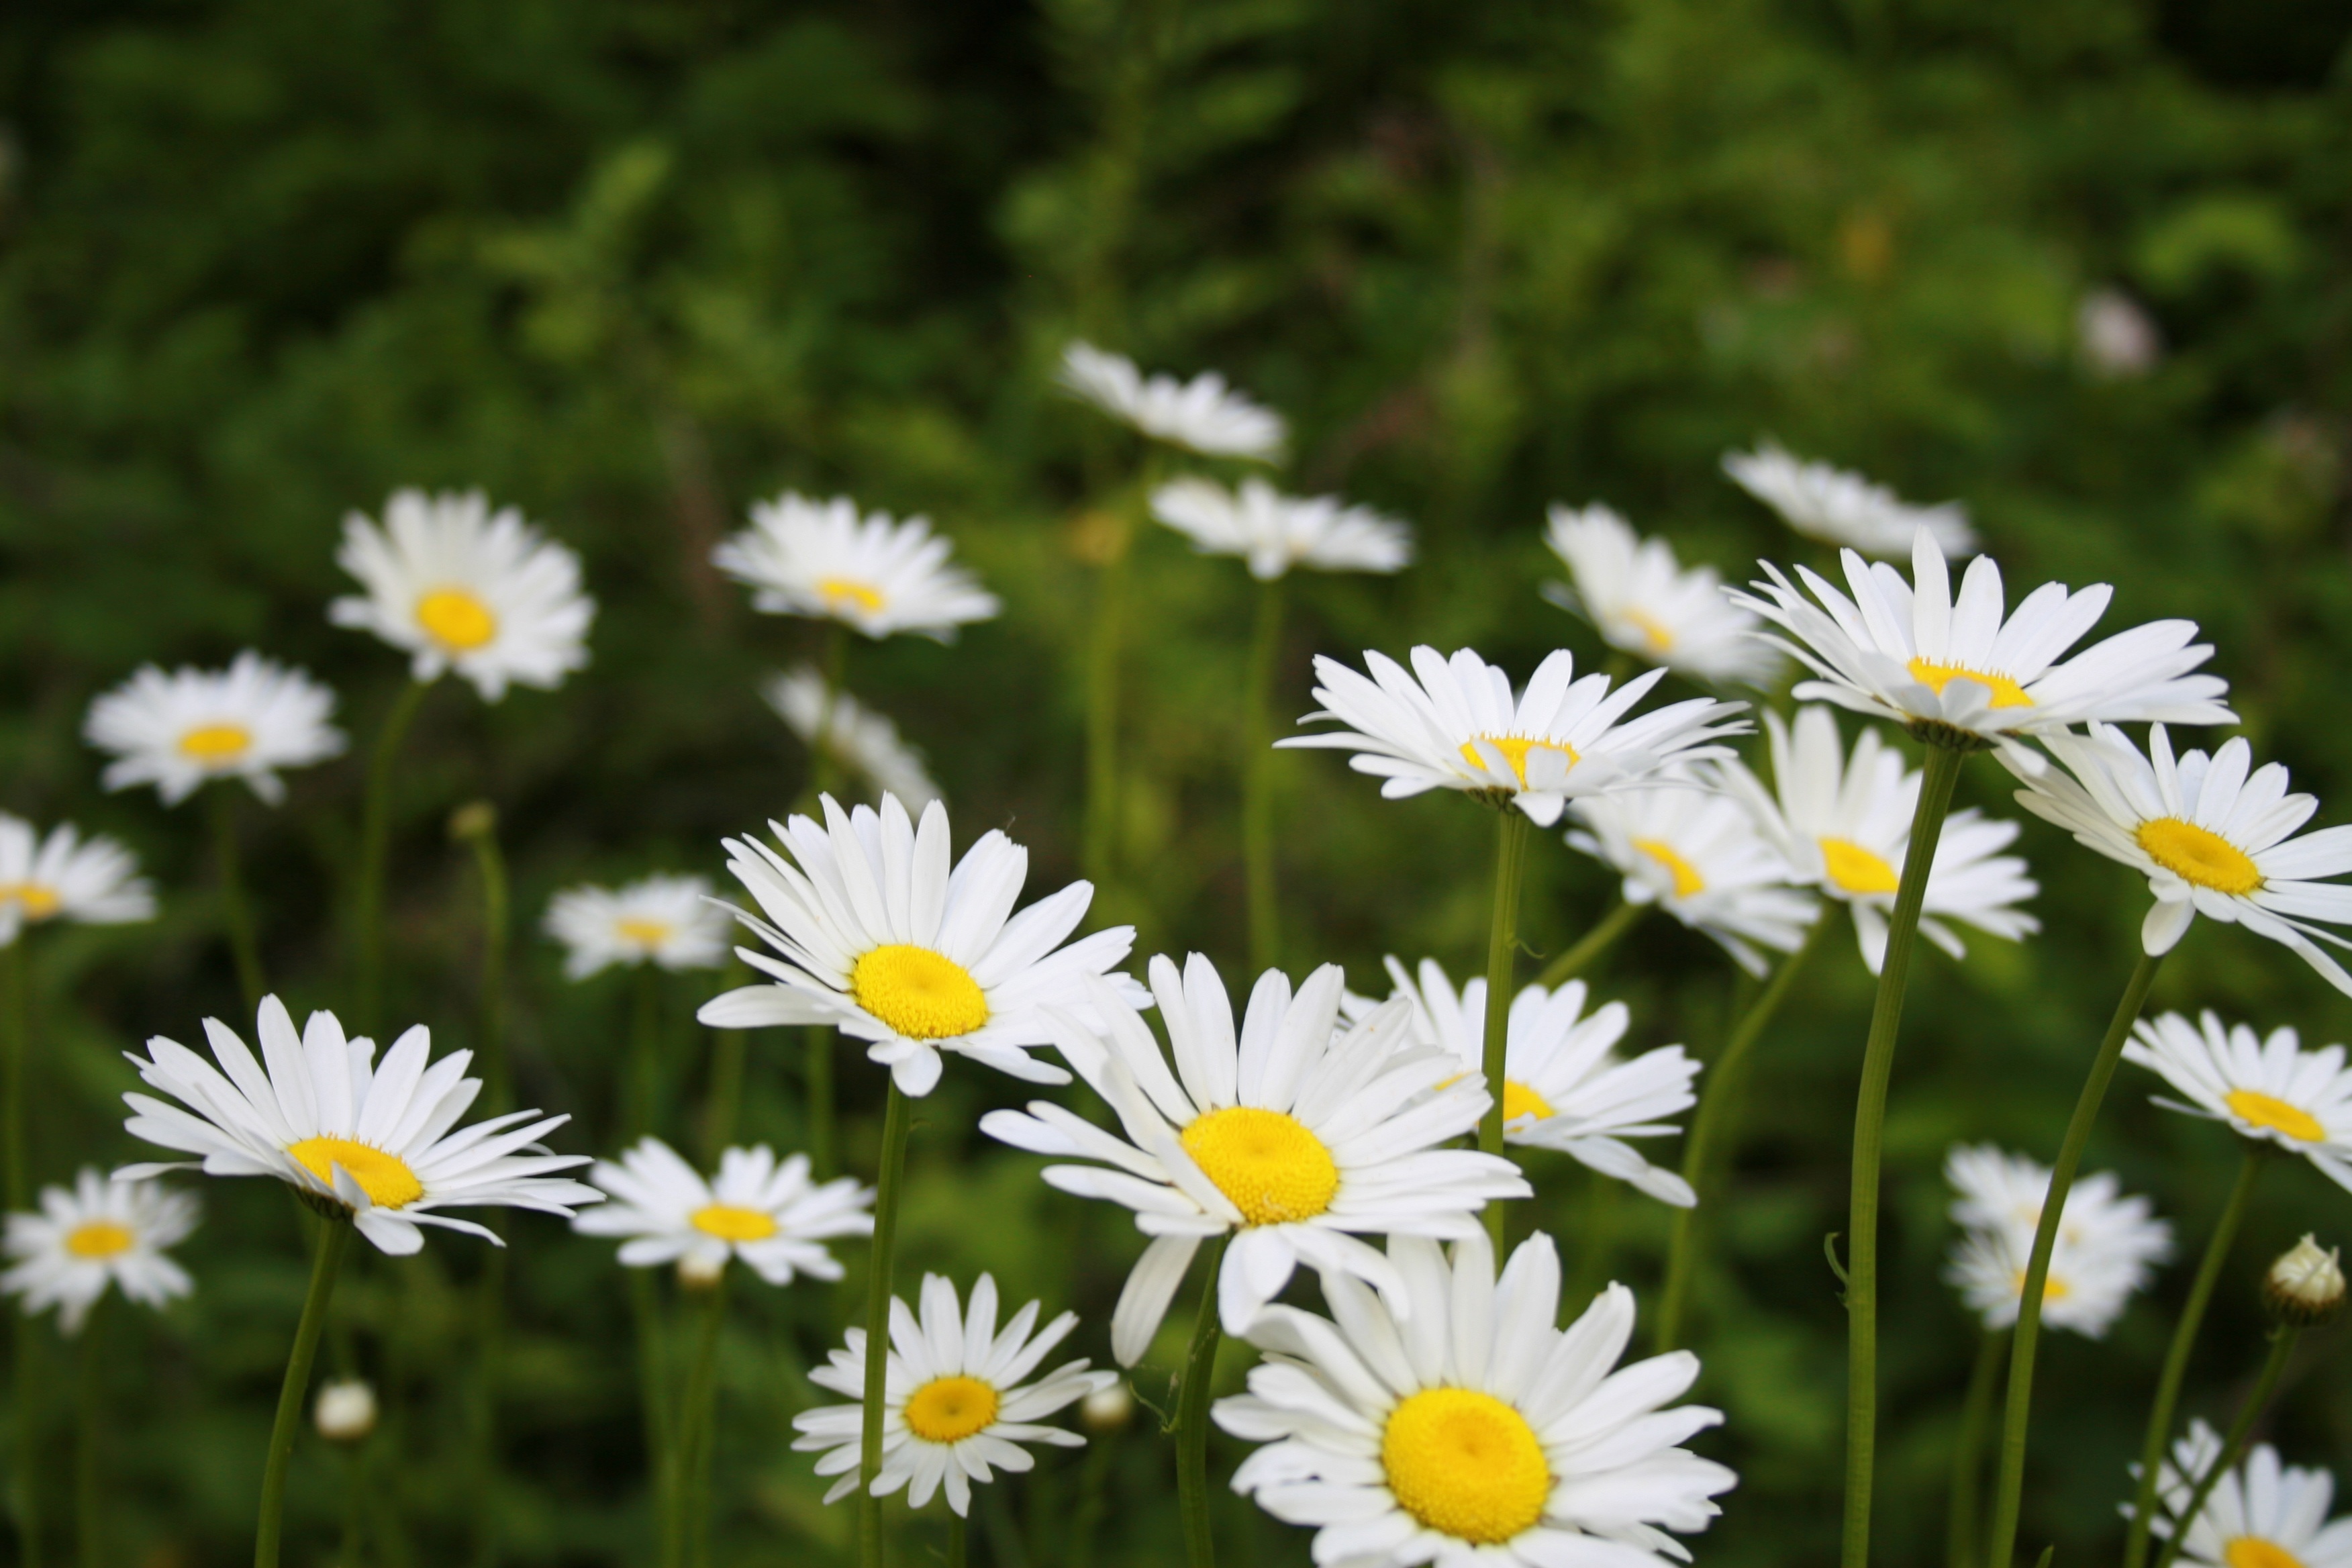
nature, grass, plant, field, lawn, meadow, flower, petal, summer, floral, daisy, herb, park, botany, flora, wildflower, daisies, macro photography, flowering plant, daisy family, oxeye daisy, annual plant, land plant, chamaemelum nobile, marguerite daisy, garden cosmos